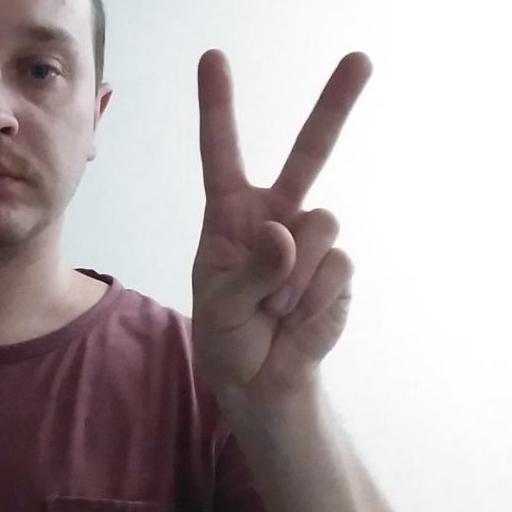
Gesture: peace